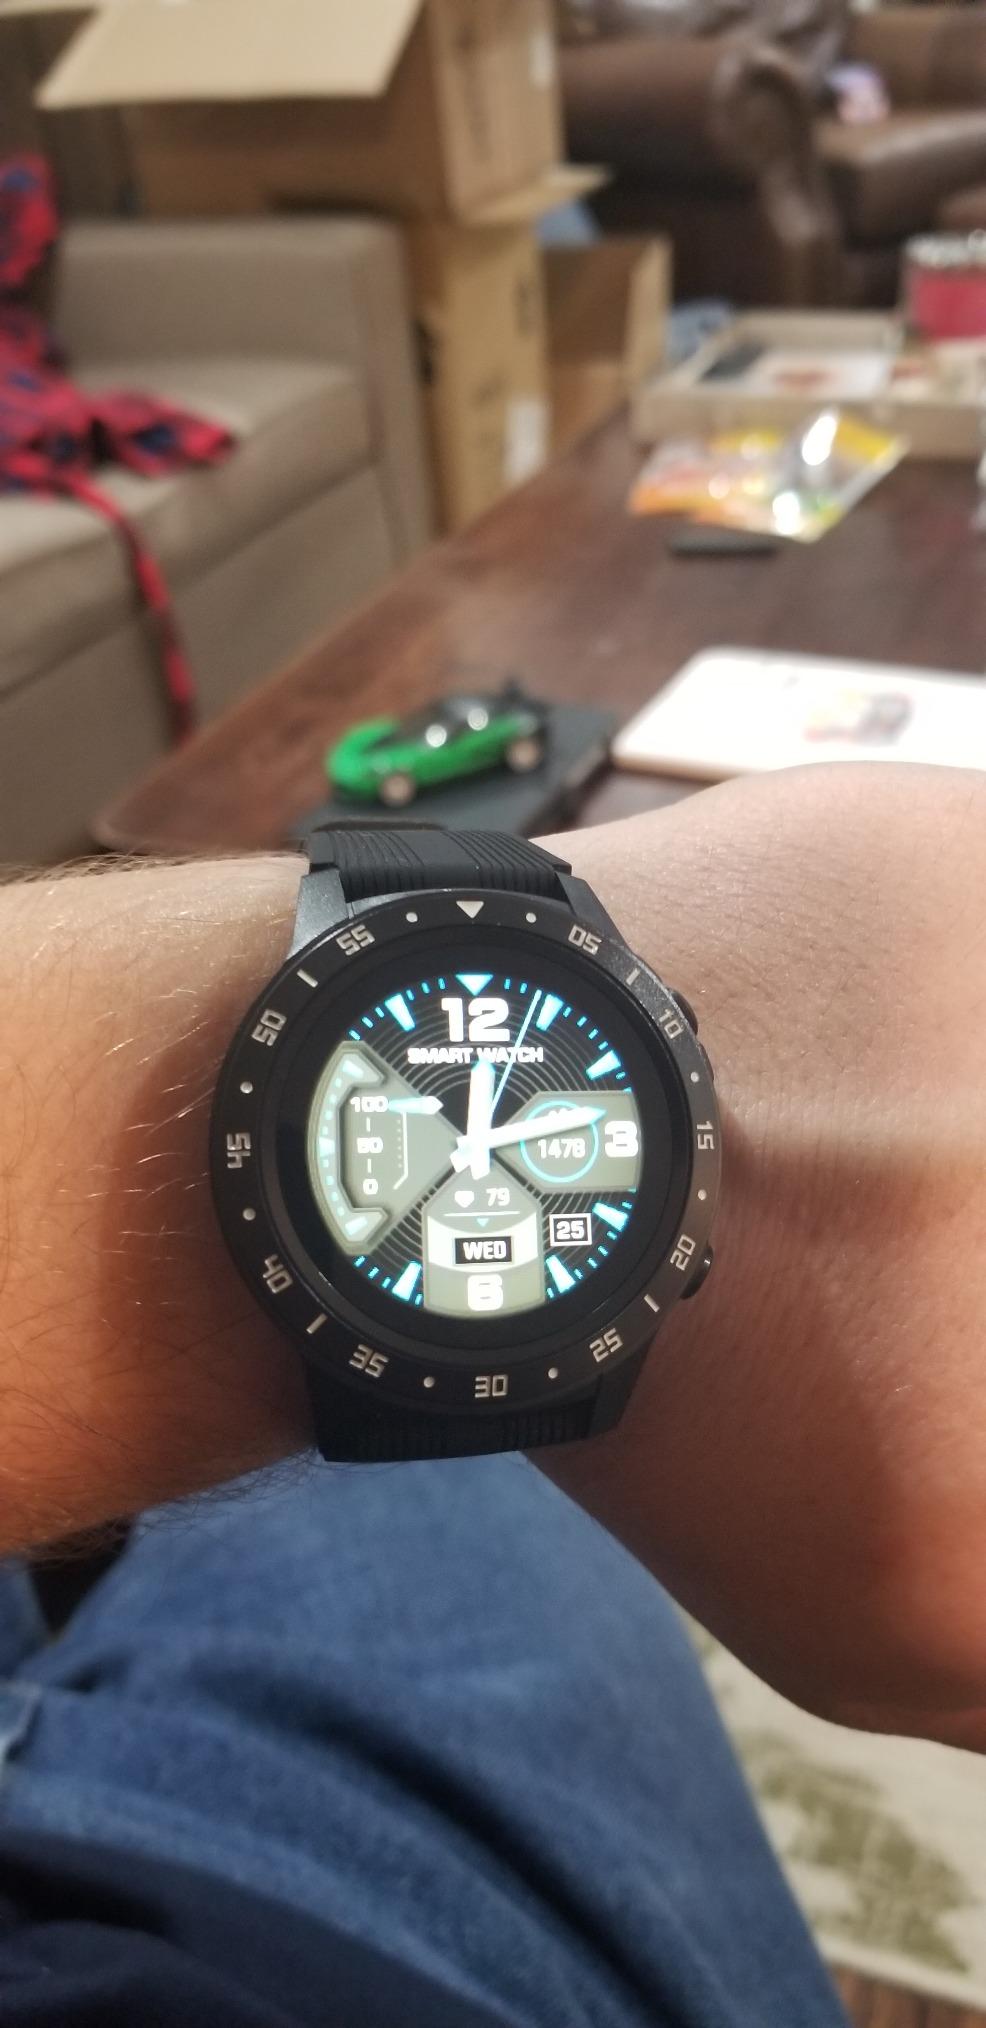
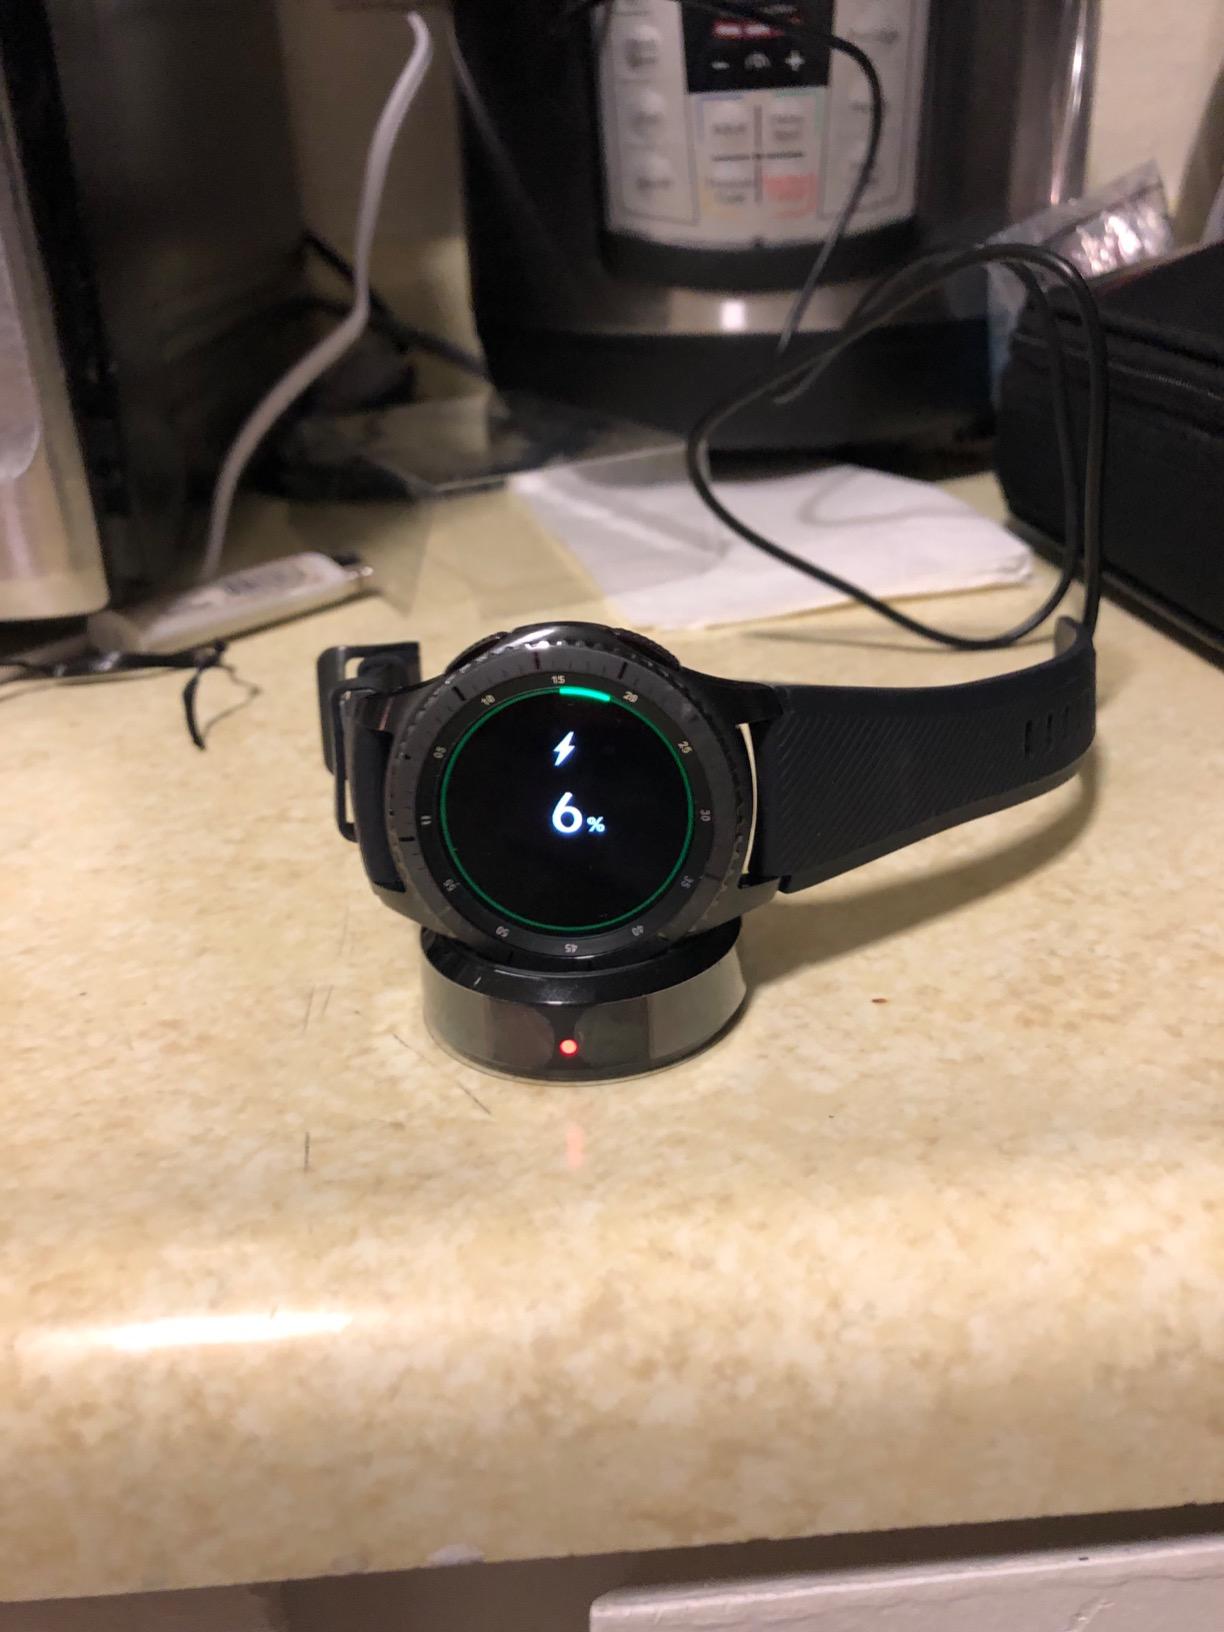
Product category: smartwatch
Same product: no